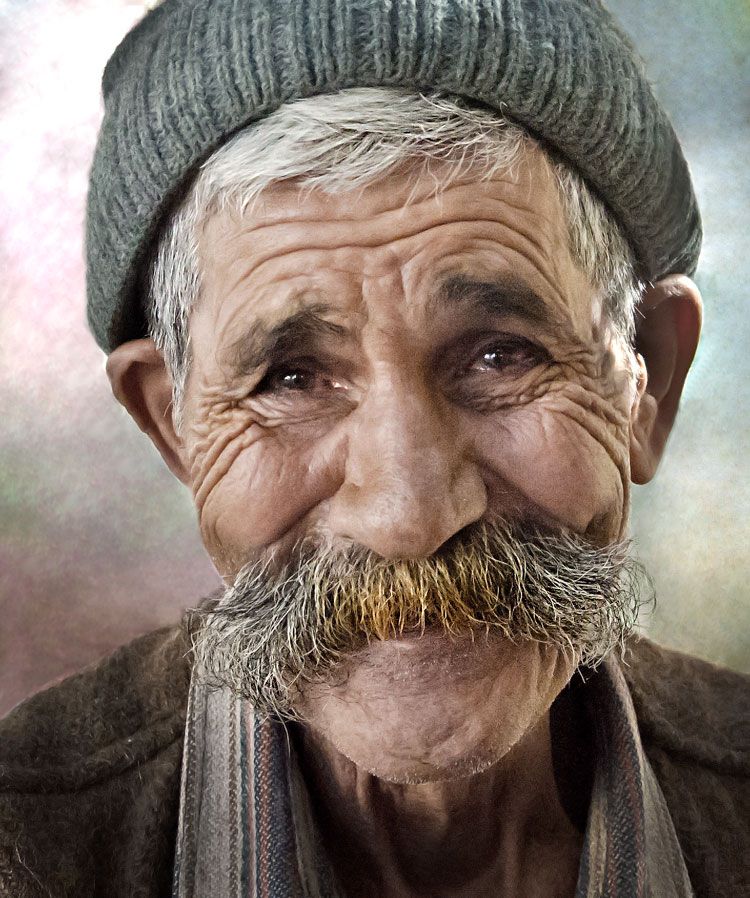
Label: Colored